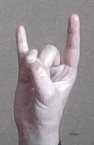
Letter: la